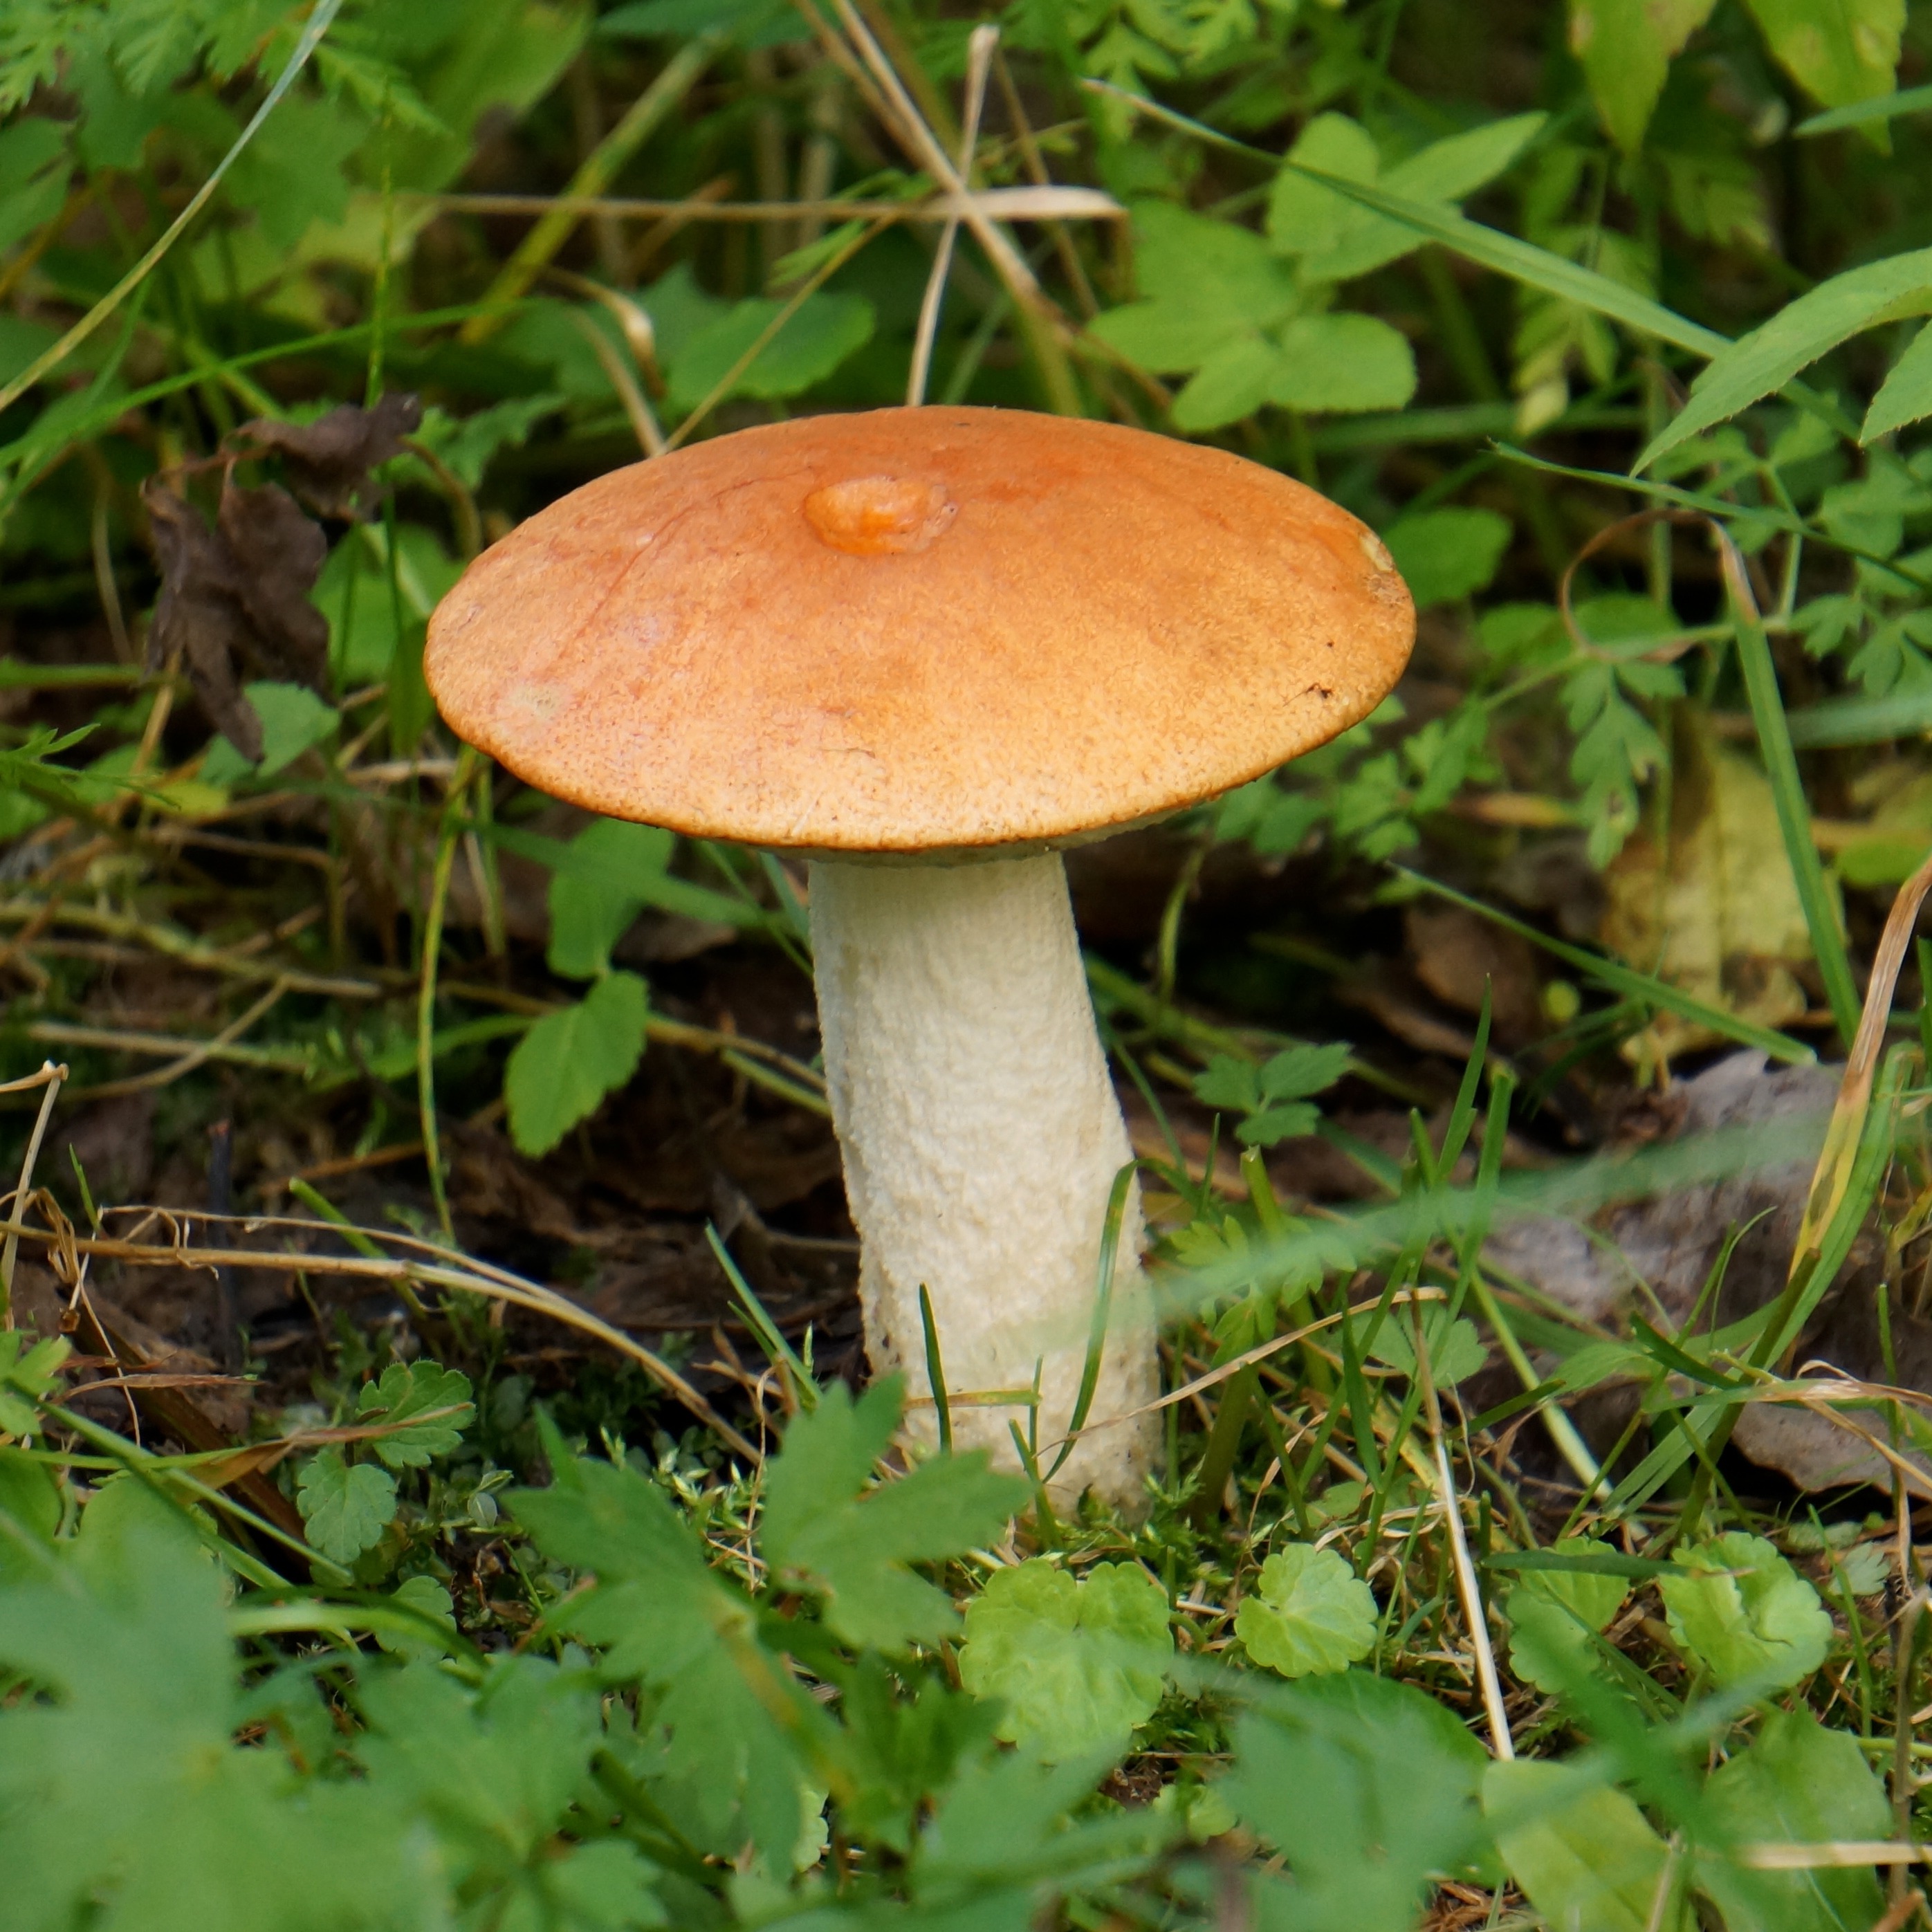
forest, autumn, mushroom, fungus, mushrooms, woodland, agaric, bolete, mushroom hat, agaricus, foot fungus, edible mushroom, medicinal mushroom, agaricomycetes, agaricaceae, champignon mushroom, penny bun